Ernst Barlach

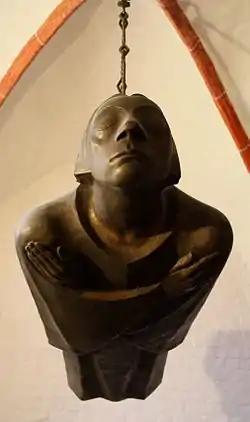
"Schwebender Engel" or "Güstrower Ehrenmal" by Ernst Barlach, hanging in Güstrow Cathedral

Barlach studied from 1888 to 1891 at the Gewerbeschule Hamburg. Due to his artistic talent, he continued his studies at the "Königliche Akademie der bildenden Künste zu Dresden" (Royal Art School Dresden) as a student of Robert Diez between 1891 and 1895. He created his first major sculpture during this time, "Die Krautpflückerin" (The Herb Plucker). He continued his studies for one more year in Paris at the Académie Julian, from 1895 to 1897, but remained critical of the German tendency to copy the style of French artists. Nevertheless, he returned to Paris again for a few months in 1897 to undertake further studies.